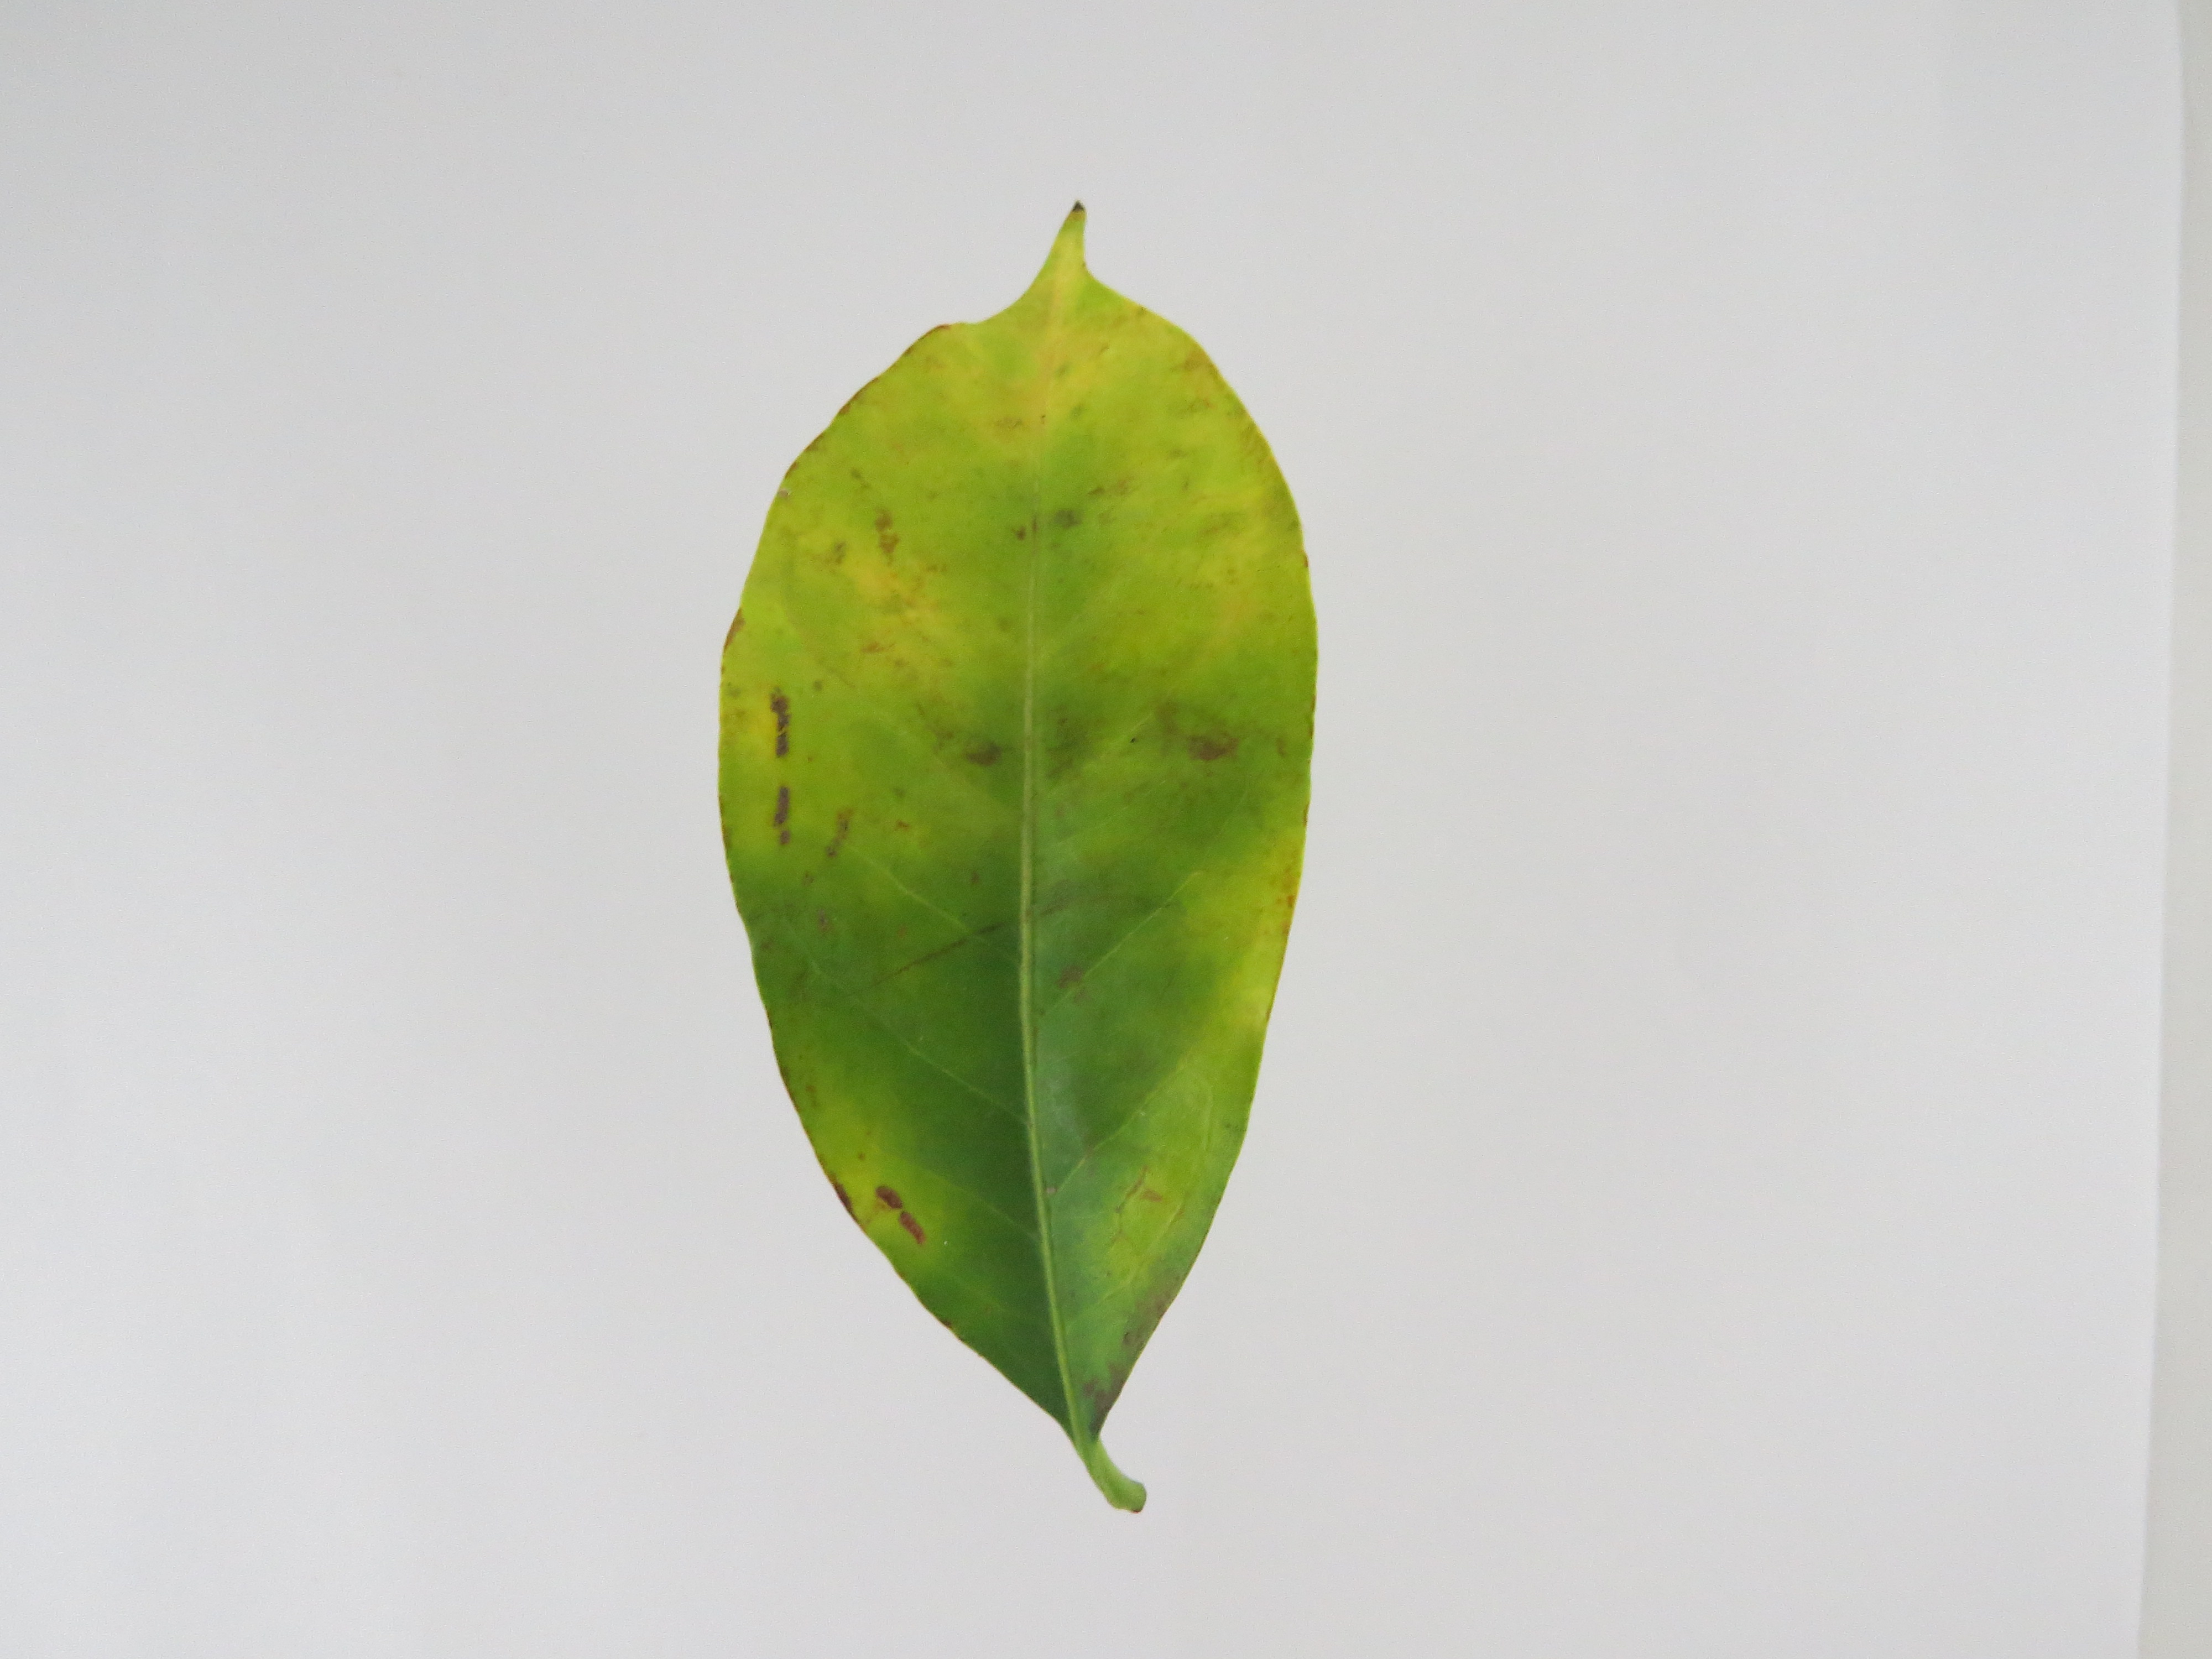
Label: nitrogen-N